Franco Albini

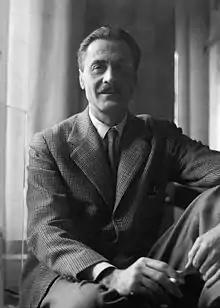
Franco Albini in 1956

Franco Albini (17 October 1905 – 1 November 1977) was an Italian Neo-Rationalist architect, designer and university instructor in design.